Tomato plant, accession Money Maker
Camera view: vertical (180 deg); turntable rotation: 150 degrees
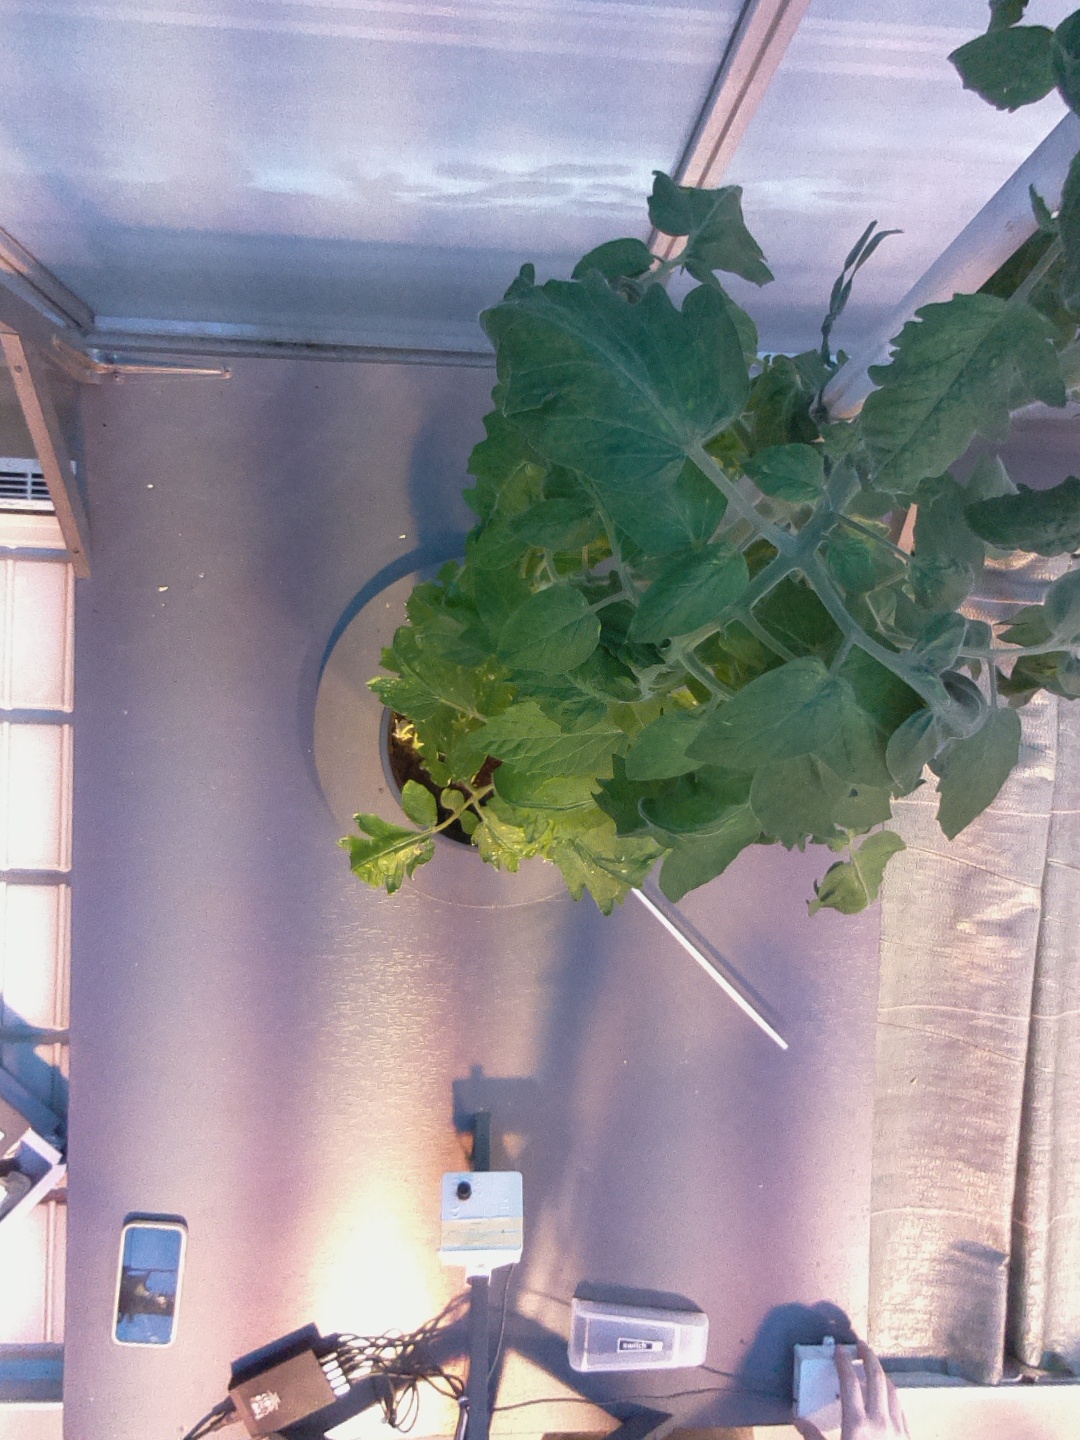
BBCH growth stage 68: Full flowering, 80%-90% of flowers open, more petals falling